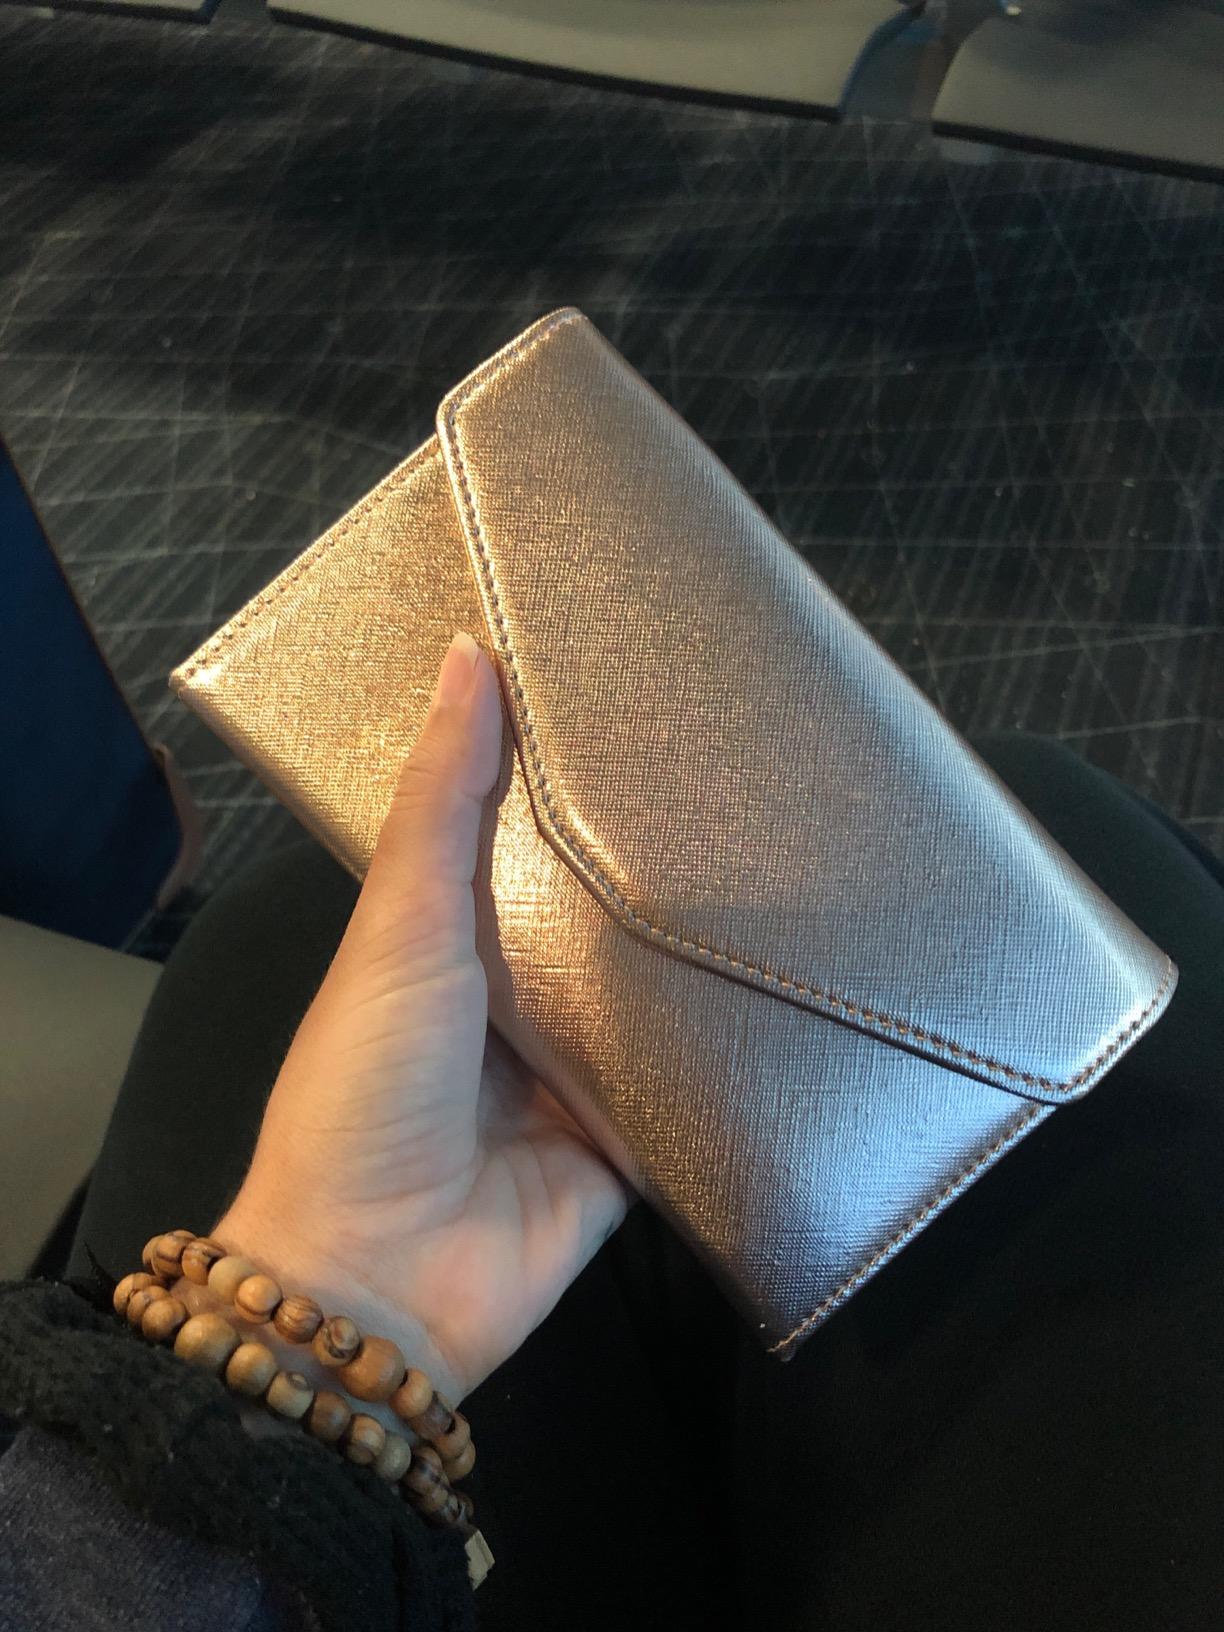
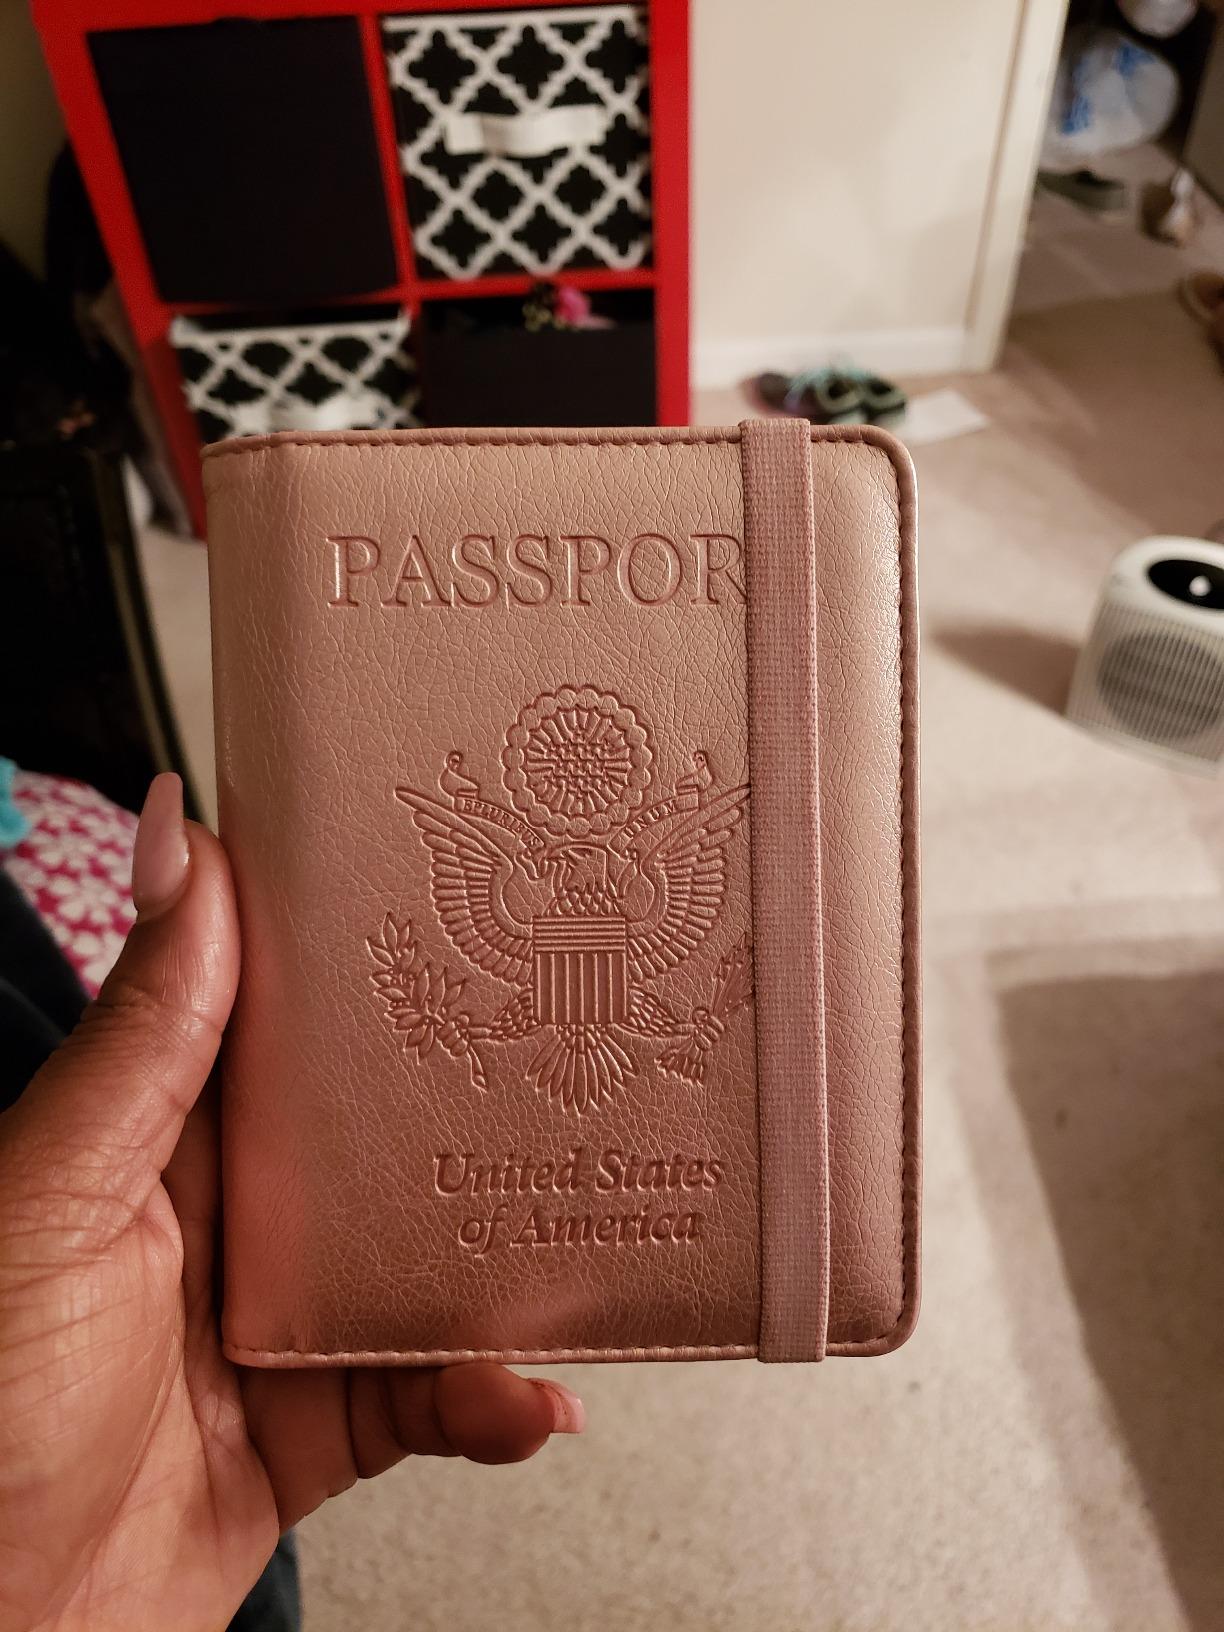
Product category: accessories_wallet
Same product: no